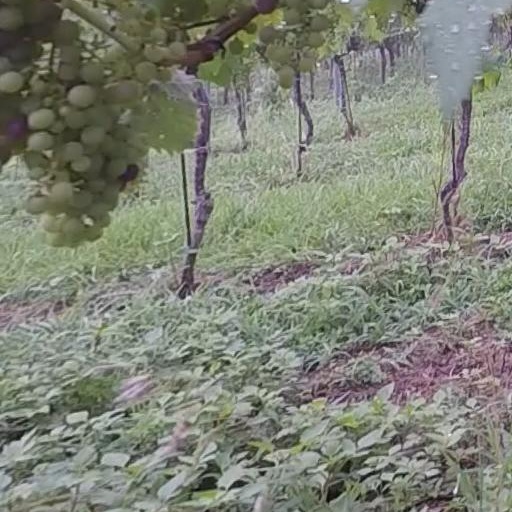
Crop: grape